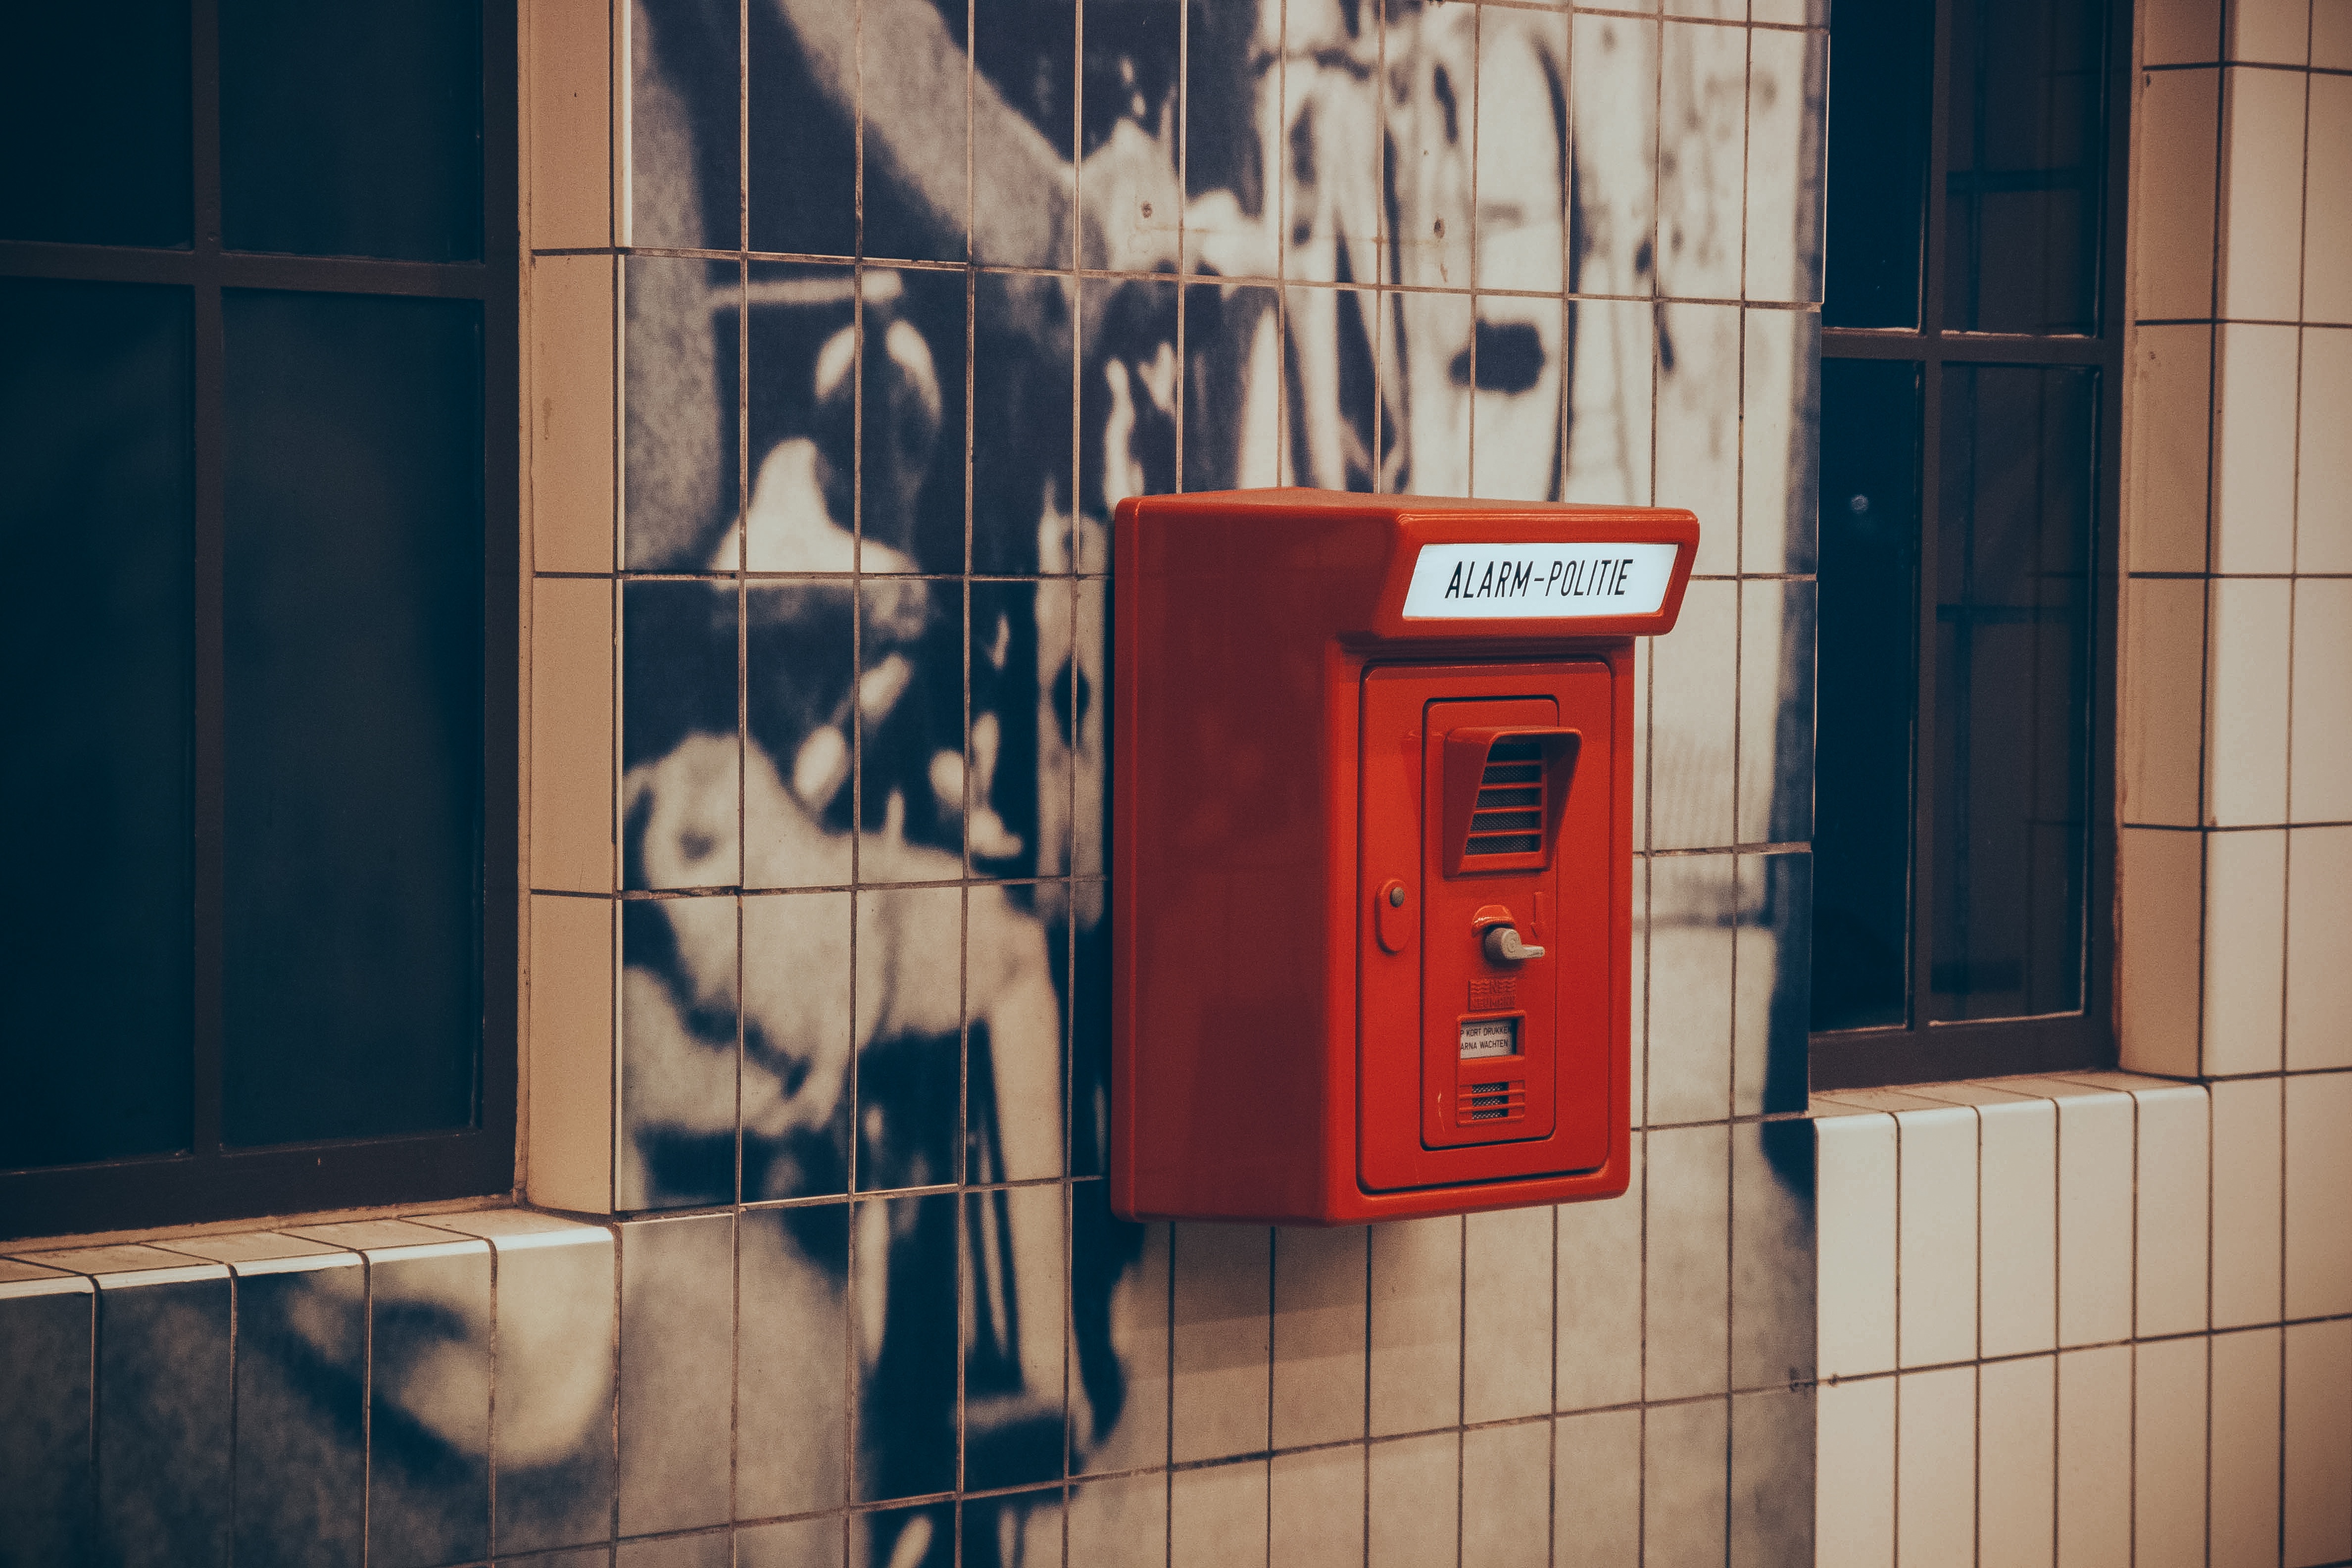
window, wall, transport, red, color, blue, box, door, public transport, interior design, tourist attraction